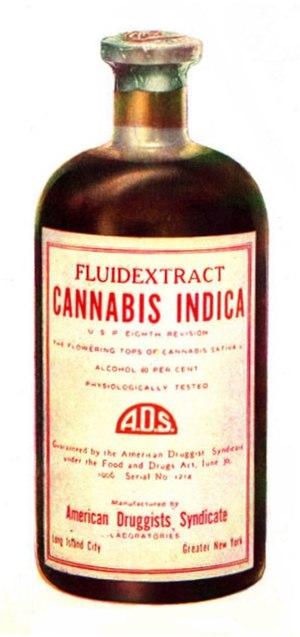
Le Green Dragon est une boisson alcoolisée composée d'un mélange de cannabis et d'alcool, chauffé puis macéré. Il tire son nom de la couleur vert glauque de la solution. Il peut être utilisé dans la production du nabiximols.
Le cannabis médical désigne le Cannabis sativa, et, par extension, l'ensemble des dizaines de phyto-cannabinoïdes destinés à un usage purement médical, généralement prescrits pour leurs vertus antiémétiques.